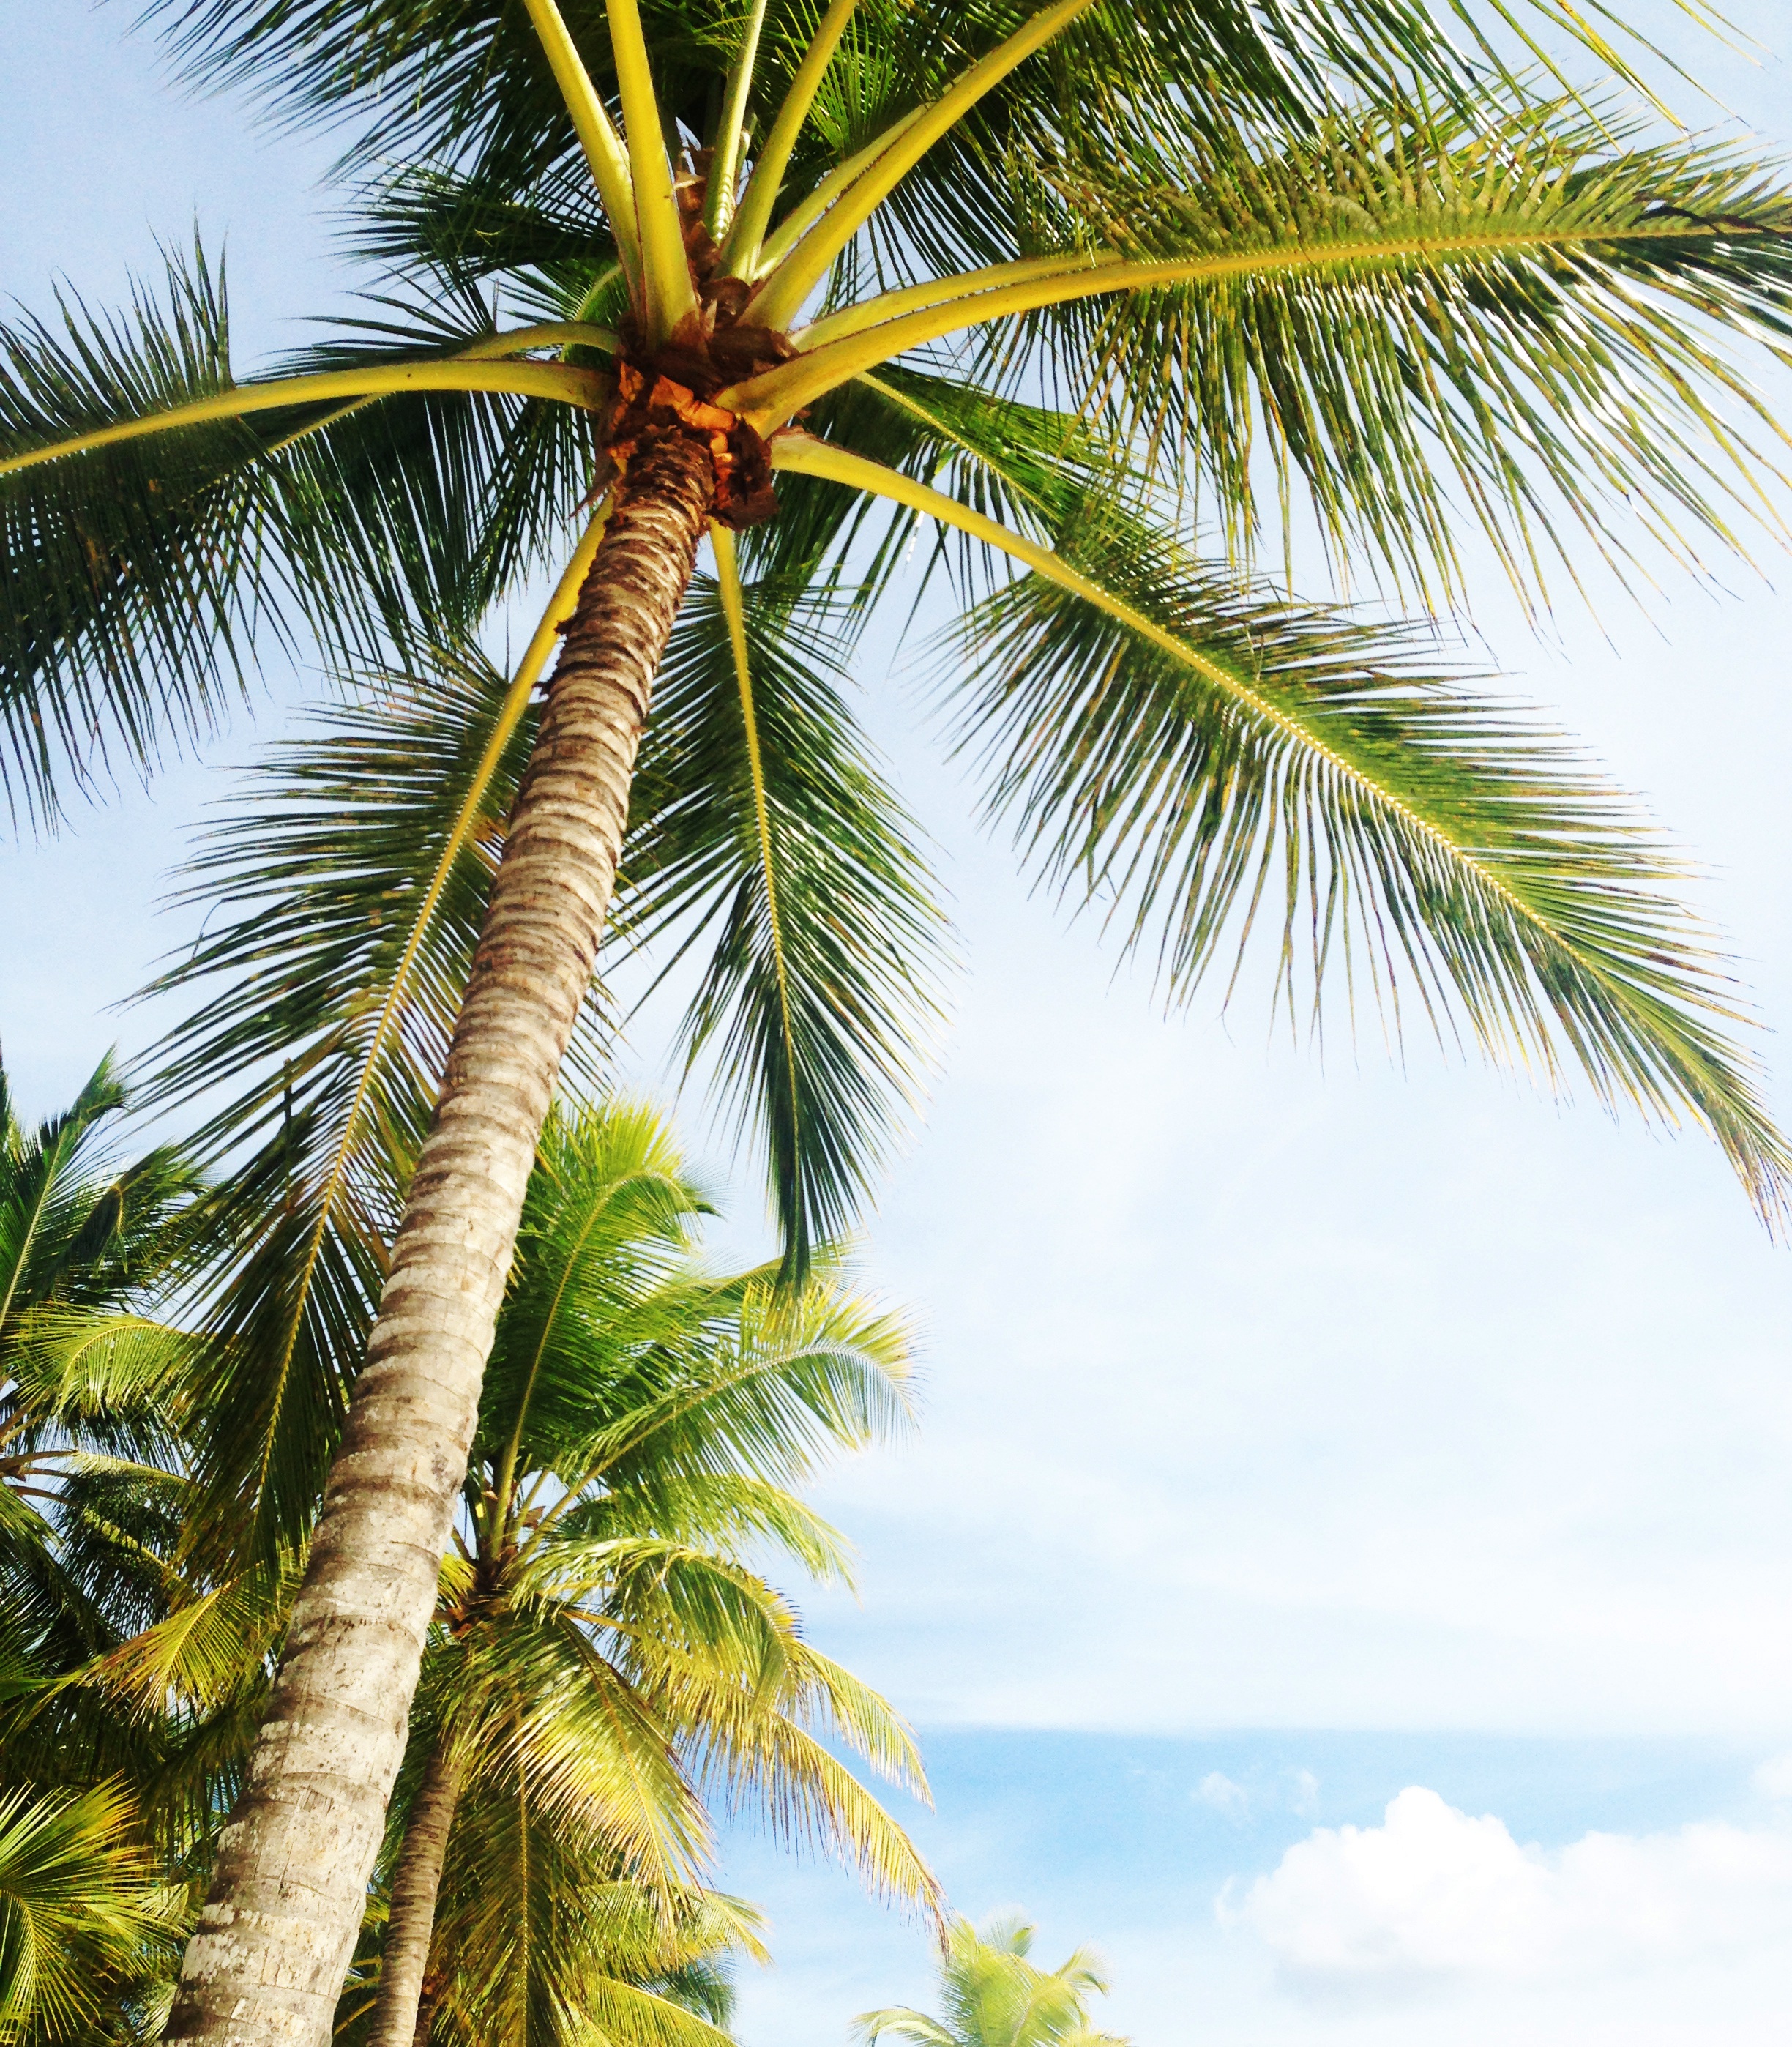
beach, tree, branch, plant, palm tree, food, green, produce, holiday, botany, yellow, tropics, florida, flowering plant, miami beach, date palm, woody plant, land plant, arecales, palm family, borassus flabellifer